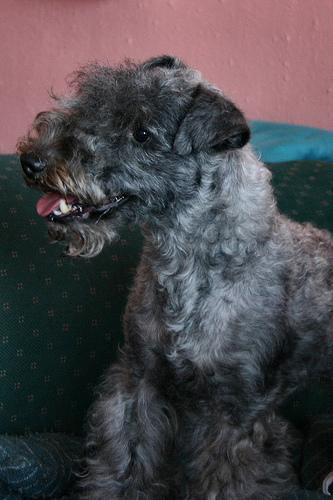
Lakeland_terrier